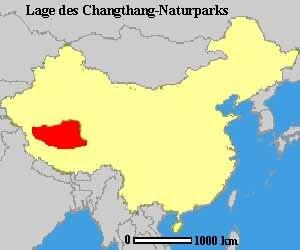
Le Changtang ou Changthang est un vaste plateau de haute altitude situé au Tibet septentrional et occidental. Parsemé de lacs, il s'étend depuis le Ladakh à l'ouest jusqu'à la province du Qinghai à l'est sur une distance d'environ 1 600 kilomètres. Il fait entièrement partie du plateau tibétain et est principalement habitée aujourd'hui par les nomades Changpas exercant une pression importante sur l'écosystème. Les deux principales zones urbaines sont le bourg de Rudok, siège du xian de Rutog et le Comté de Domar, siège du xian de Shuanghu.
L'Aire protégée nationale du Changthang est une réserve naturelle établie en 1993 puis une aire protégée nationale depuis 2000, couvrant une grande partie du Changtang, situé dans la région autonome du Tibet, au Sud-Ouest de la République populaire de Chine. C'est la seconde plus grande réserve terrestre au monde.